The Foretelling

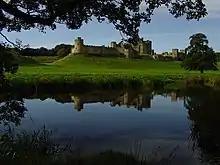
Alnwick Castle, Northumberland, used as a filming location for King Richard's castle

A prologue introduces the episode with a narrative describing the Tudor King Henry VII as one of history's greatest liars - along with Nicolaus Copernicus, instigator of the heliocentrism cosmology theory - and establishes the show's premise that he rewrote history to suit his own ends. The narrator dispels the popular depiction of King Richard III of England as a scheming murderer; he appears as a villainous hunchback, hobbling towards his young nephews with a dagger, but the dagger is revealed to be a toy and the hunchback is a sack of presents. A close-up of one of the children fades to a shot of the bearded Richard, Duke of York (Brian Blessed) roaring with laughter, as the narrator declares that he grew up to be "a big, strong boy", and that it was he who was crowned king after winning the Battle of Bosworth Field, not Henry.